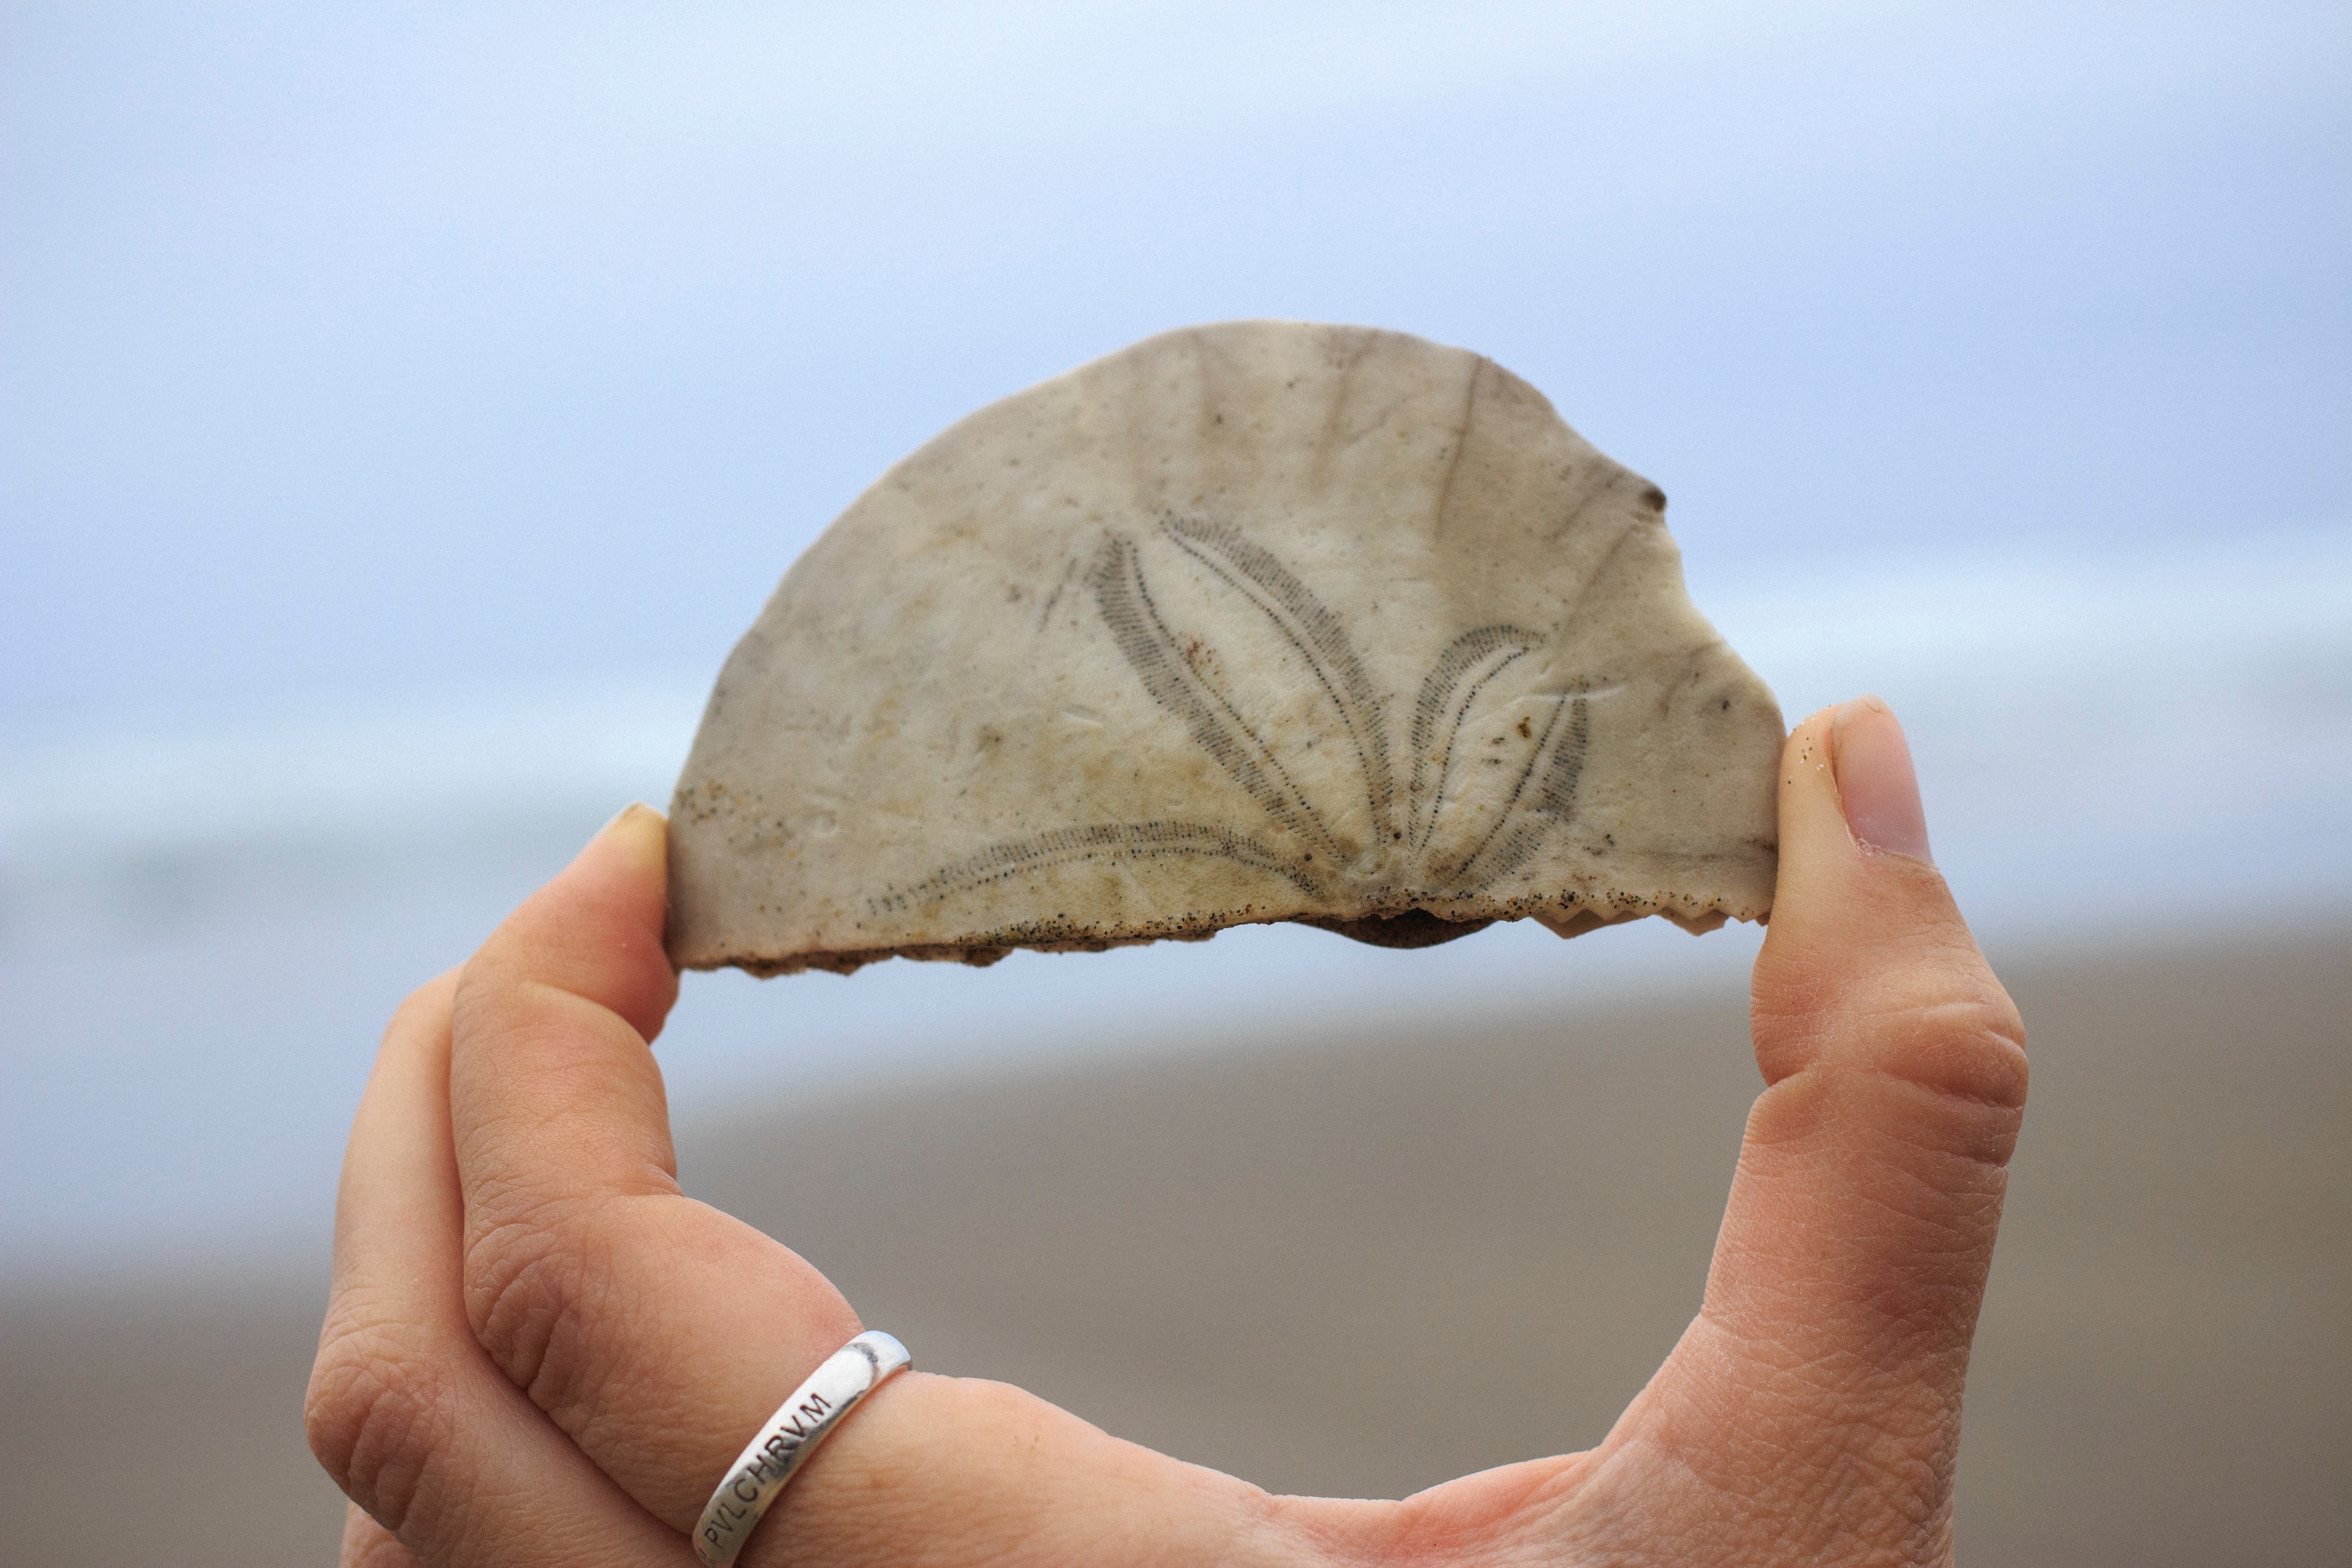
hand, sand, rock, wood, photography, finger, close up, human body, head, organ, sense